Schneider Trophy

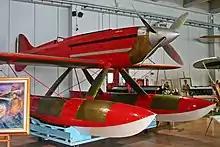
Macchi M.C.72 at Museo Vigna di Valle (2011)

Although the British team had secured the trophy for the UK permanently with the 1931 uncontested win, the development of the other 1931 entrants continued. The proposed Italian entrant (the Macchi M.C.72), which had pulled out of the contest due to engine problems, later went on to set two new world speed records with the help of British fuel expert Rod Banks, who had worked on the Rolls Royce R engine of the S6B. In April 1933 it set a record over Lake Garda in northern Italy with a speed of . Eighteen months later in the same venue, it broke the 700 km/h barrier with an average speed of . Both times the plane was piloted by Francesco Agello. This speed remains the fastest speed ever attained by a piston-engined seaplane.